Blood Tide

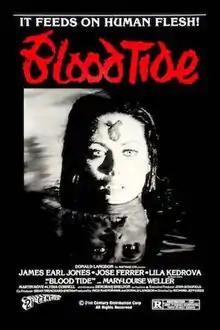
Theatrical poster

Blood Tide is a 1982 British horror film directed by Richard Jefferies, and starring James Earl Jones, José Ferrer, Lila Kedrova, Lydia Cornell, Mary Louise Weller, Martin Kove, and Deborah Shelton. Its plot follows a young American couple visiting a Greek island where the husband's sister disappeared; they soon find that an ancient monster has been released, forcing the villagers to return to the practice of human sacrifice to appease it.